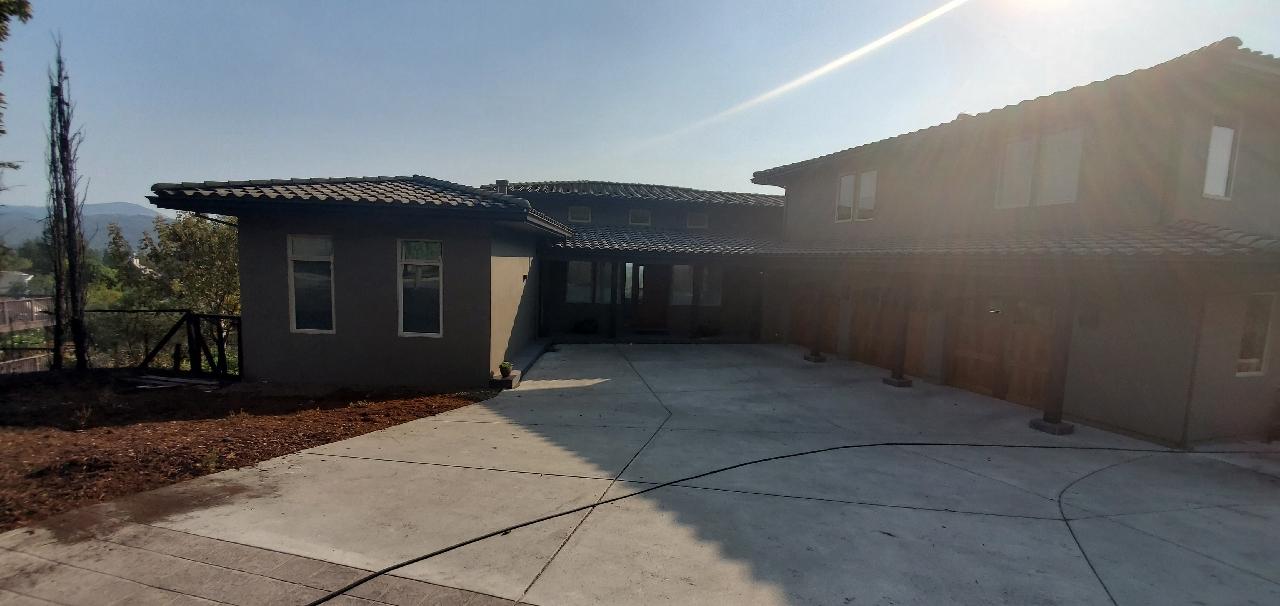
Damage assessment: affected